Rees Jones (politician)

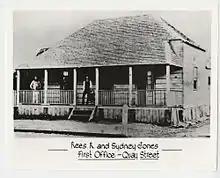
First office building of Rees R and Sydney Jones in Rockhampton ca. 1875

The legal firm Rees R and Sydney Jones was established in 1864 by Rees Rutland Jones and is today the oldest existing legal practice in Queensland. Rees Jones was the solicitor for the Mount Morgan Mining Company and the solicitor for the Rockhampton Town Council from the years 1871 until 1896.